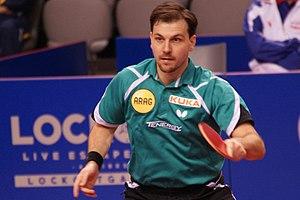
Timo Boll, Top 16 Antibes 2017
Timo Boll est un pongiste allemand. Il a été le premier allemand à dominer le classement mondial, et ce pendant près de 6 mois en 2003. Son jeu, principalement agressif en topspin, lui permet d'enchaîner succès sur succès. On le voit apparaître dans le palmarès de la plupart des plus grands tournois. Après avoir été numéro un mondial de janvier à mars 2011, il est en octobre 2018 numéro 3 mondial d'après le classement mondial de la Fédération internationale de tennis de table. Il ne manque que deux titres majeurs à son palmarès, celui de champion olympique et celui de champion du monde en simple.